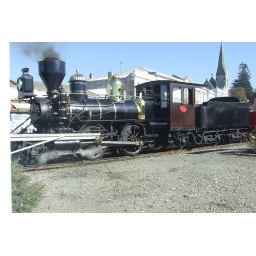
After Christchurch we travelled to Dunedin. On the way we spotted this steam train operating in Oamaru